Trigatron

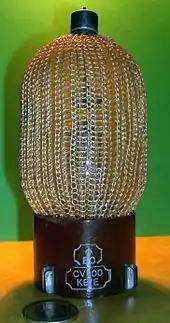
Trigatron CV100, with loose-knit "sock" to contain any explosion

A trigatron is a type of triggerable spark gap switch designed for high current and high voltage (usually 10–100 kV and 20–100 kA, though devices in the mega-ampere range exist as well). It has very simple construction and in many cases is the lowest cost high energy switching option. It may operate in open air, it may be sealed, or it may be filled with a dielectric gas other than air or a liquid dielectric. The dielectric gas may be pressurized, or a liquid dielectric (e.g. mineral oil) may be substituted to further extend the operating voltage. Trigatrons may be rated for repeated use (over 10,000 switching cycles), or they may be single-shot, destroyed in a single use.